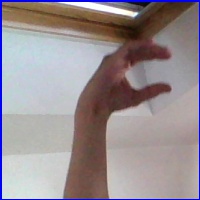
Letra: C